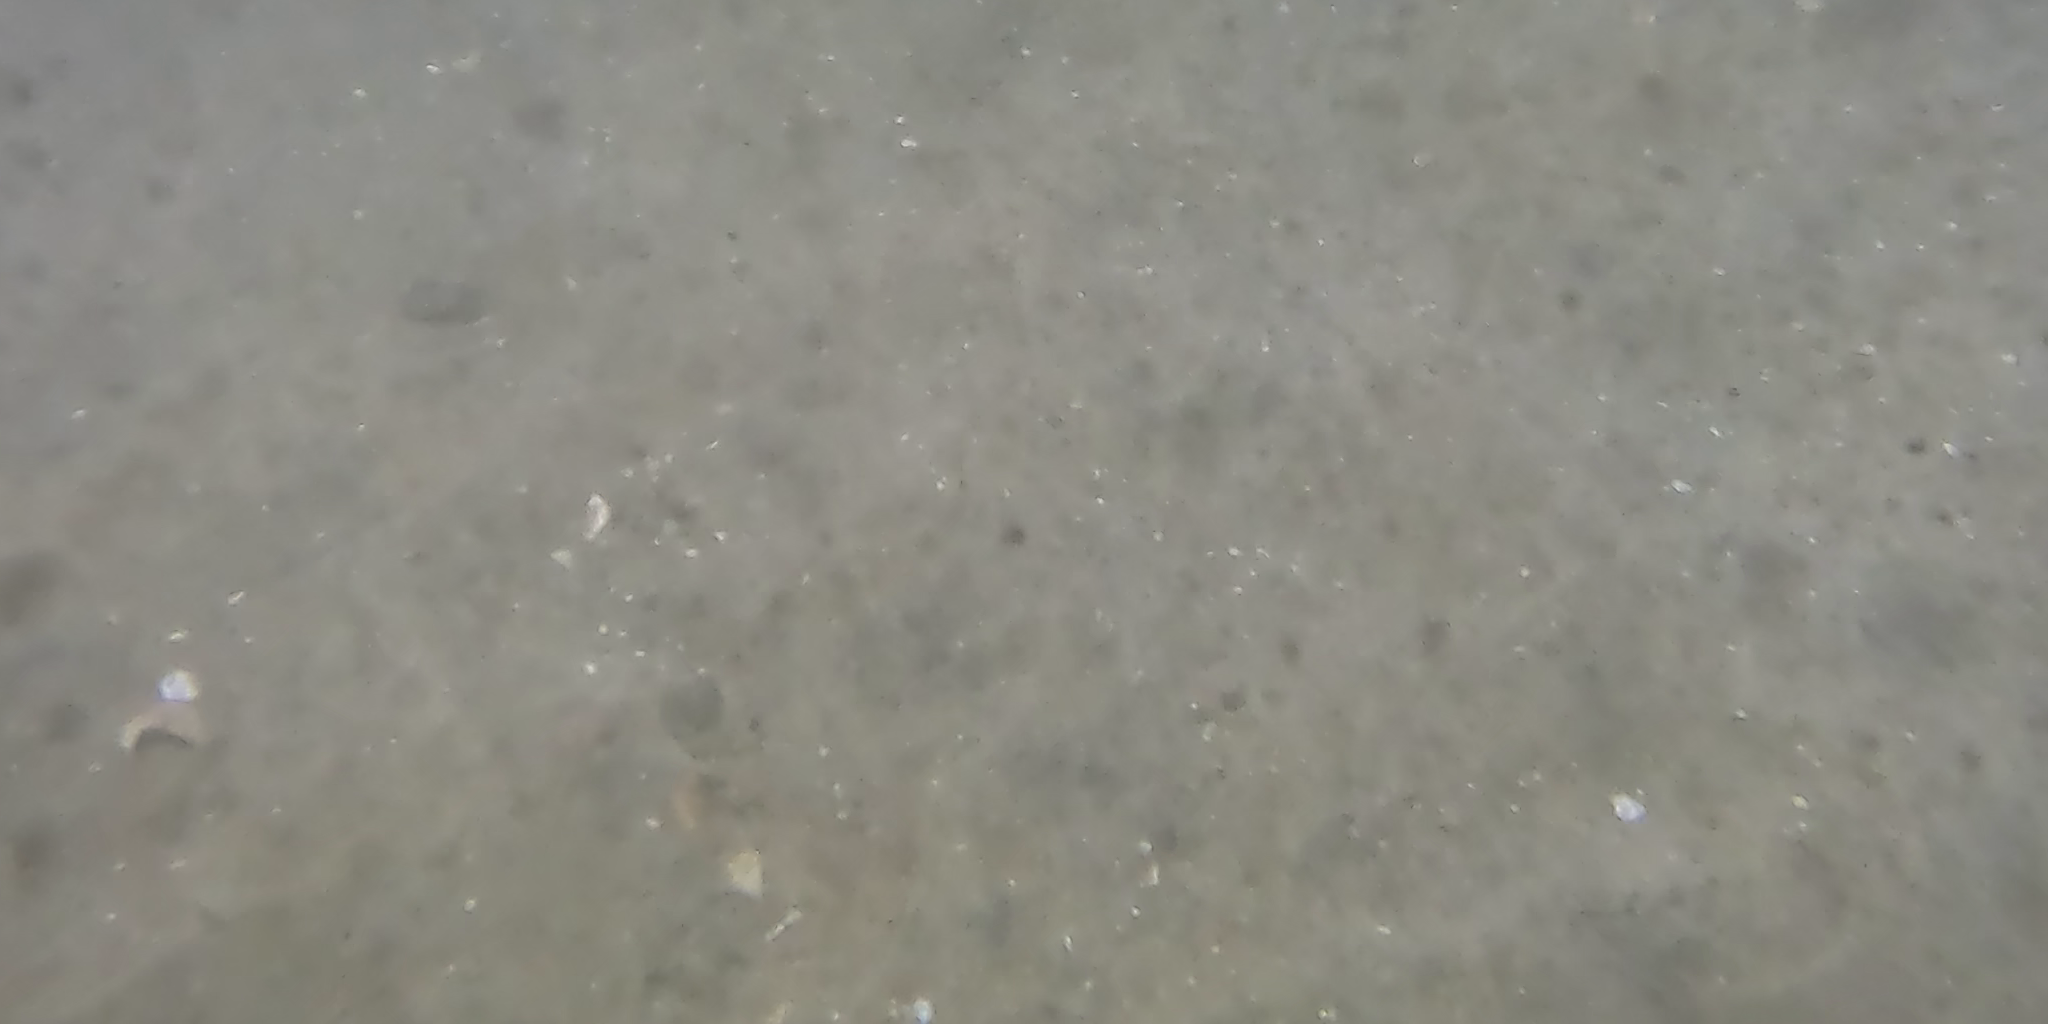
Seabed habitat: sand